Kvål Station

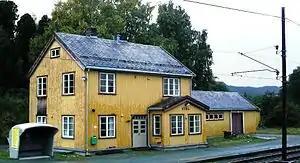
View of the station

Kvål Station is a railway station in the village of Kvål in Melhus Municipality in Trøndelag county, Norway. The station is located on the Dovre Line, about south of Trondheim Central Station "(Trondheim S)" and about north of Oslo Central Station "(Oslo S)". The station sits at an elevation of above sea level. It is served by local trains to Røros Station. The station was opened 1864 as part of the Trondhjem–Støren Line.